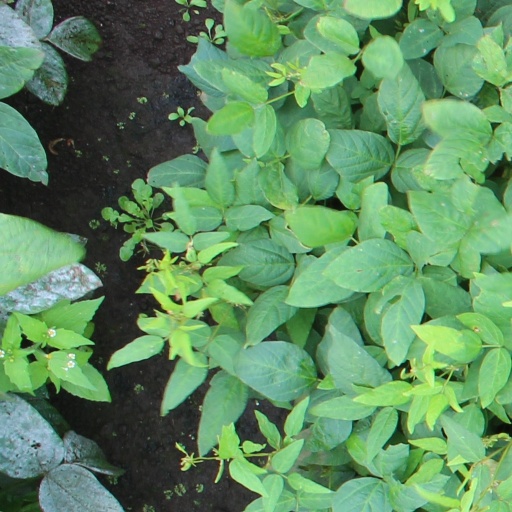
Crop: soybean